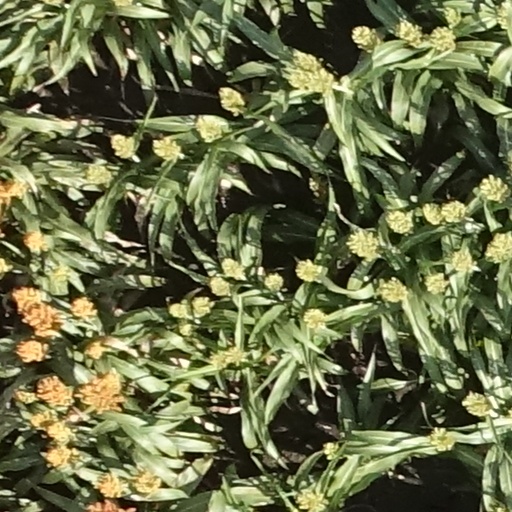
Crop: sorghum